Hans Christian Harboe Grønn

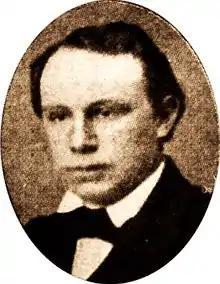

Hans Christian Harboe Grønn (9 January 1829 – 18 February 1902) was a Norwegian barrister and politician.